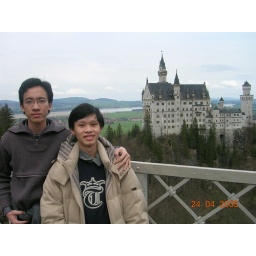
on one bridge near the castle (5).JPG